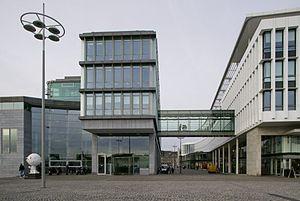
Bruno Albert, né à Bévercé le 19 août 1941, est un architecte belge.